Nimrod Ross House

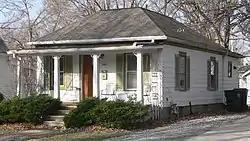
The house in 2012

The Nimrod Ross House is a historic cottage in Lincoln, Nebraska. Probably built by carpenter Henry Brueckner in 1903, it belonged to Nimrod and Ellen Ross from 1904 to 1917. Nimrod Ross was a freedman, who was born a slave in Tennessee in 1863 and became one of the first African-American police officers in Lincoln, Nebraska in the early 1900s. The house has been listed on the National Register of Historic Places since June 25, 1999.